Lydekker Park

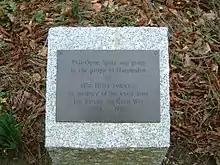
Memorial Plaque, Lydekker Park, Harpenden

However, following the death of Miss Lydekker in 1987, shortly before her 101st birthday, her relatives were able to overturn the terms of her will, and the land was subsequently sold for development. Harpenden Town Council made strenuous efforts to have all, or at least part of, the area retained as open space. The Town Council had some measure of control as the developers were depending upon the Town Council to obtain planning permission to develop the site.